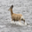
Label: deer